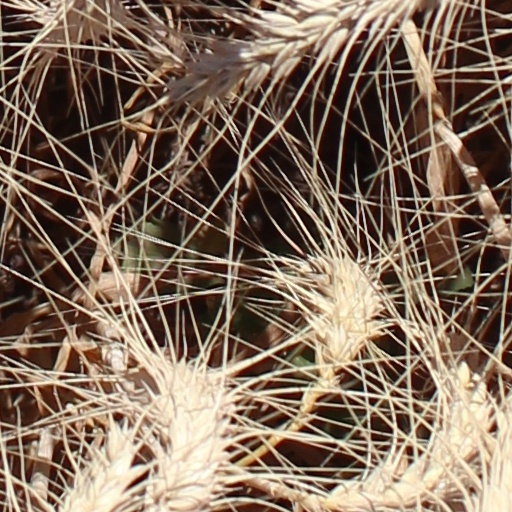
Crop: wheat